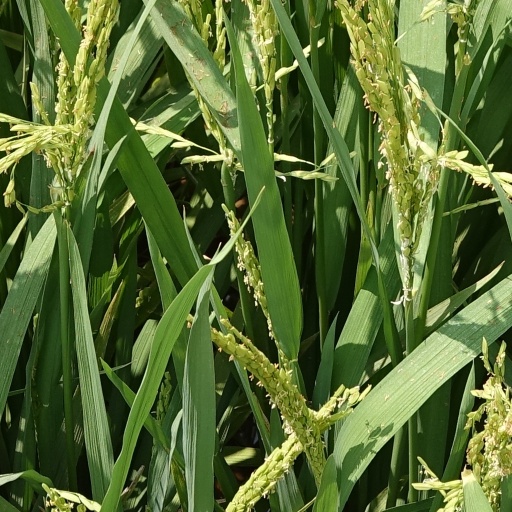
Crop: rice